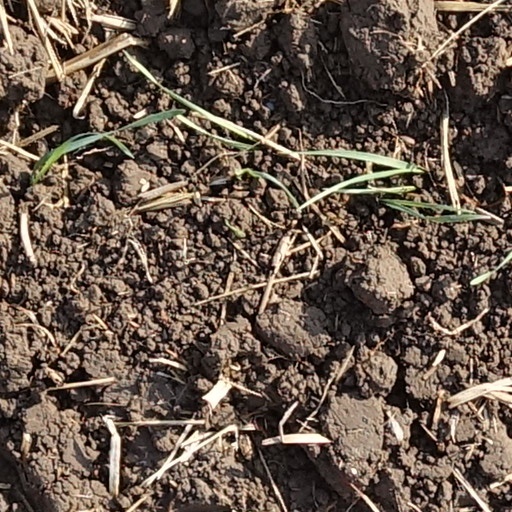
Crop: wheat